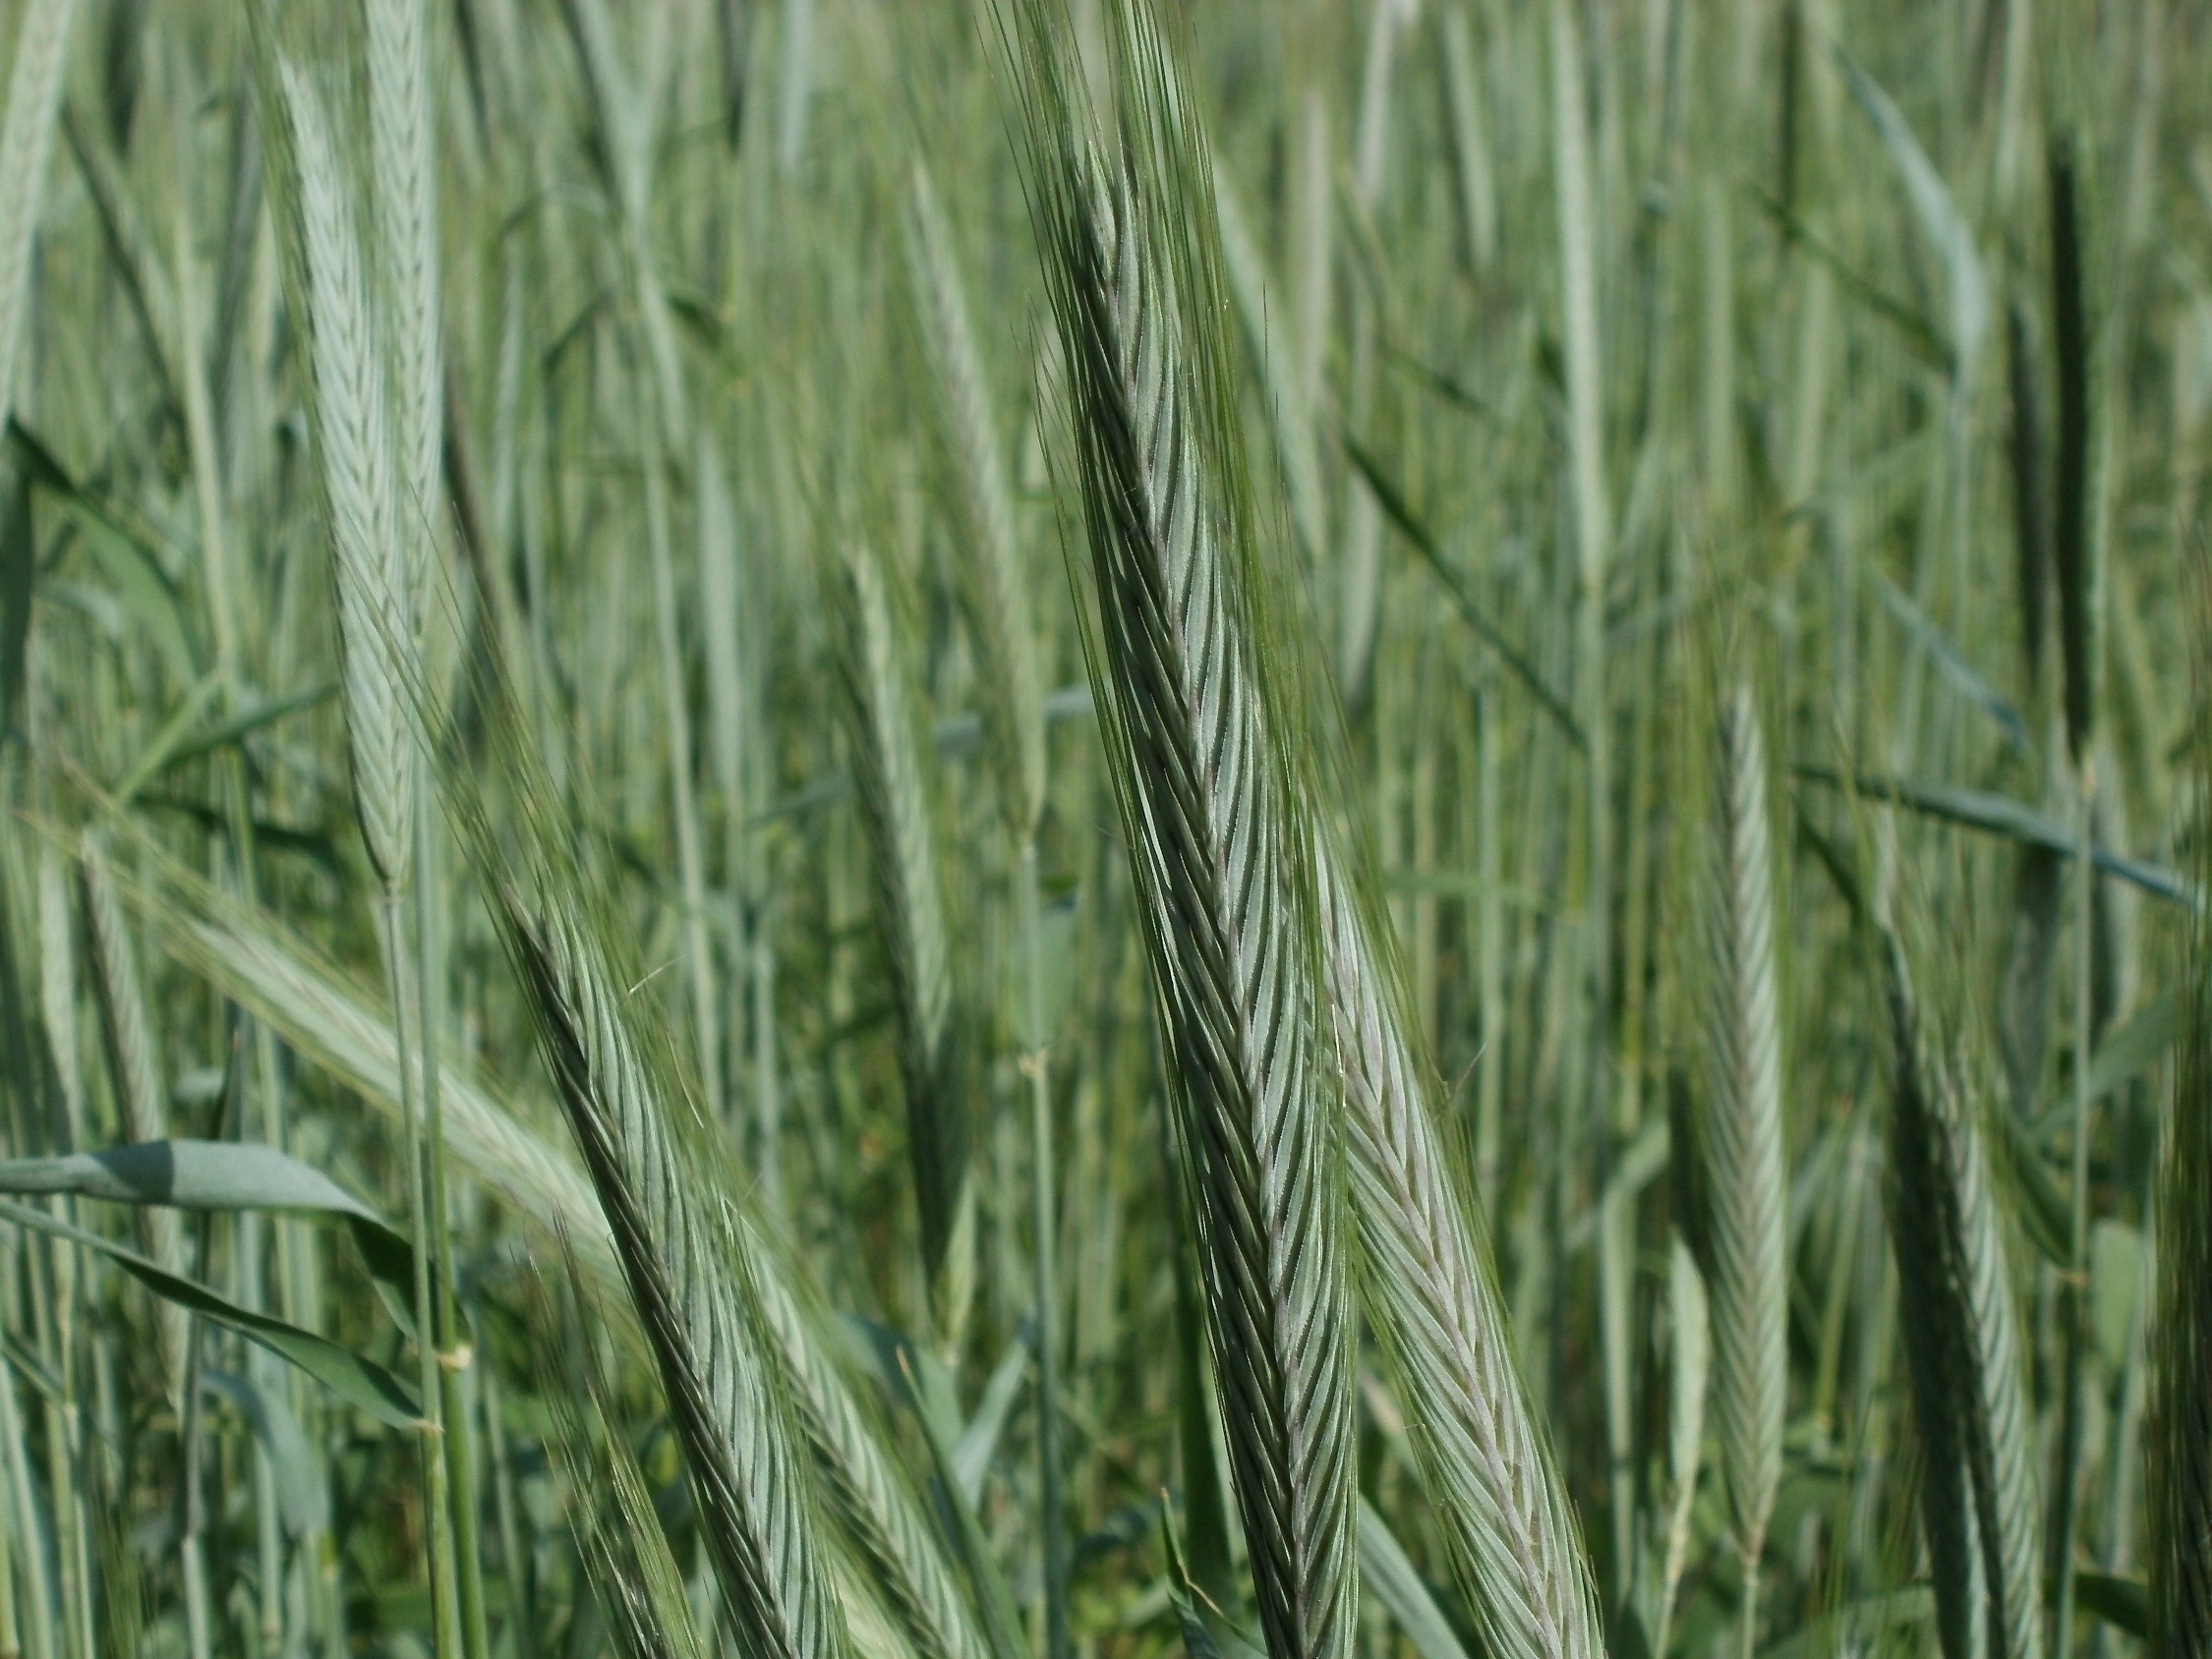
grass, growth, plant, field, barley, wheat, grain, food, farming, harvest, crop, natural, fresh, agriculture, cereal, head, rye, cultivate, flowering plant, commodity, triticale, hordeum, grass family, plant stem, land plant, phragmites, food grain, einkorn wheat